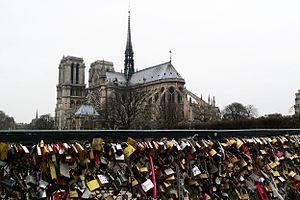
Le pont de l'Archevêché est un pont franchissant la Seine à Paris, en France.